Senusret I

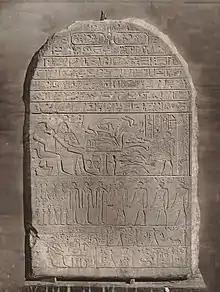
The double dated stela CG 20516

Senusret I (Middle Egyptian: z-n-wsrt; /suʀ nij ˈwas.ɾiʔ/) also anglicized as Sesostris I and Senwosret I, was the second pharaoh of the Twelfth Dynasty of Egypt. He ruled from 1971 BC to 1926 BC (1920 BC to 1875 BC), and was one of the most powerful kings of the 12th dynasty. He was the son of Amenemhat I. Senusret I was known by his prenomen, Kheperkare, which means "the Ka of Re is created." He expanded the territory of Egypt, allowing him to rule over an age of prosperity.